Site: brandenburg
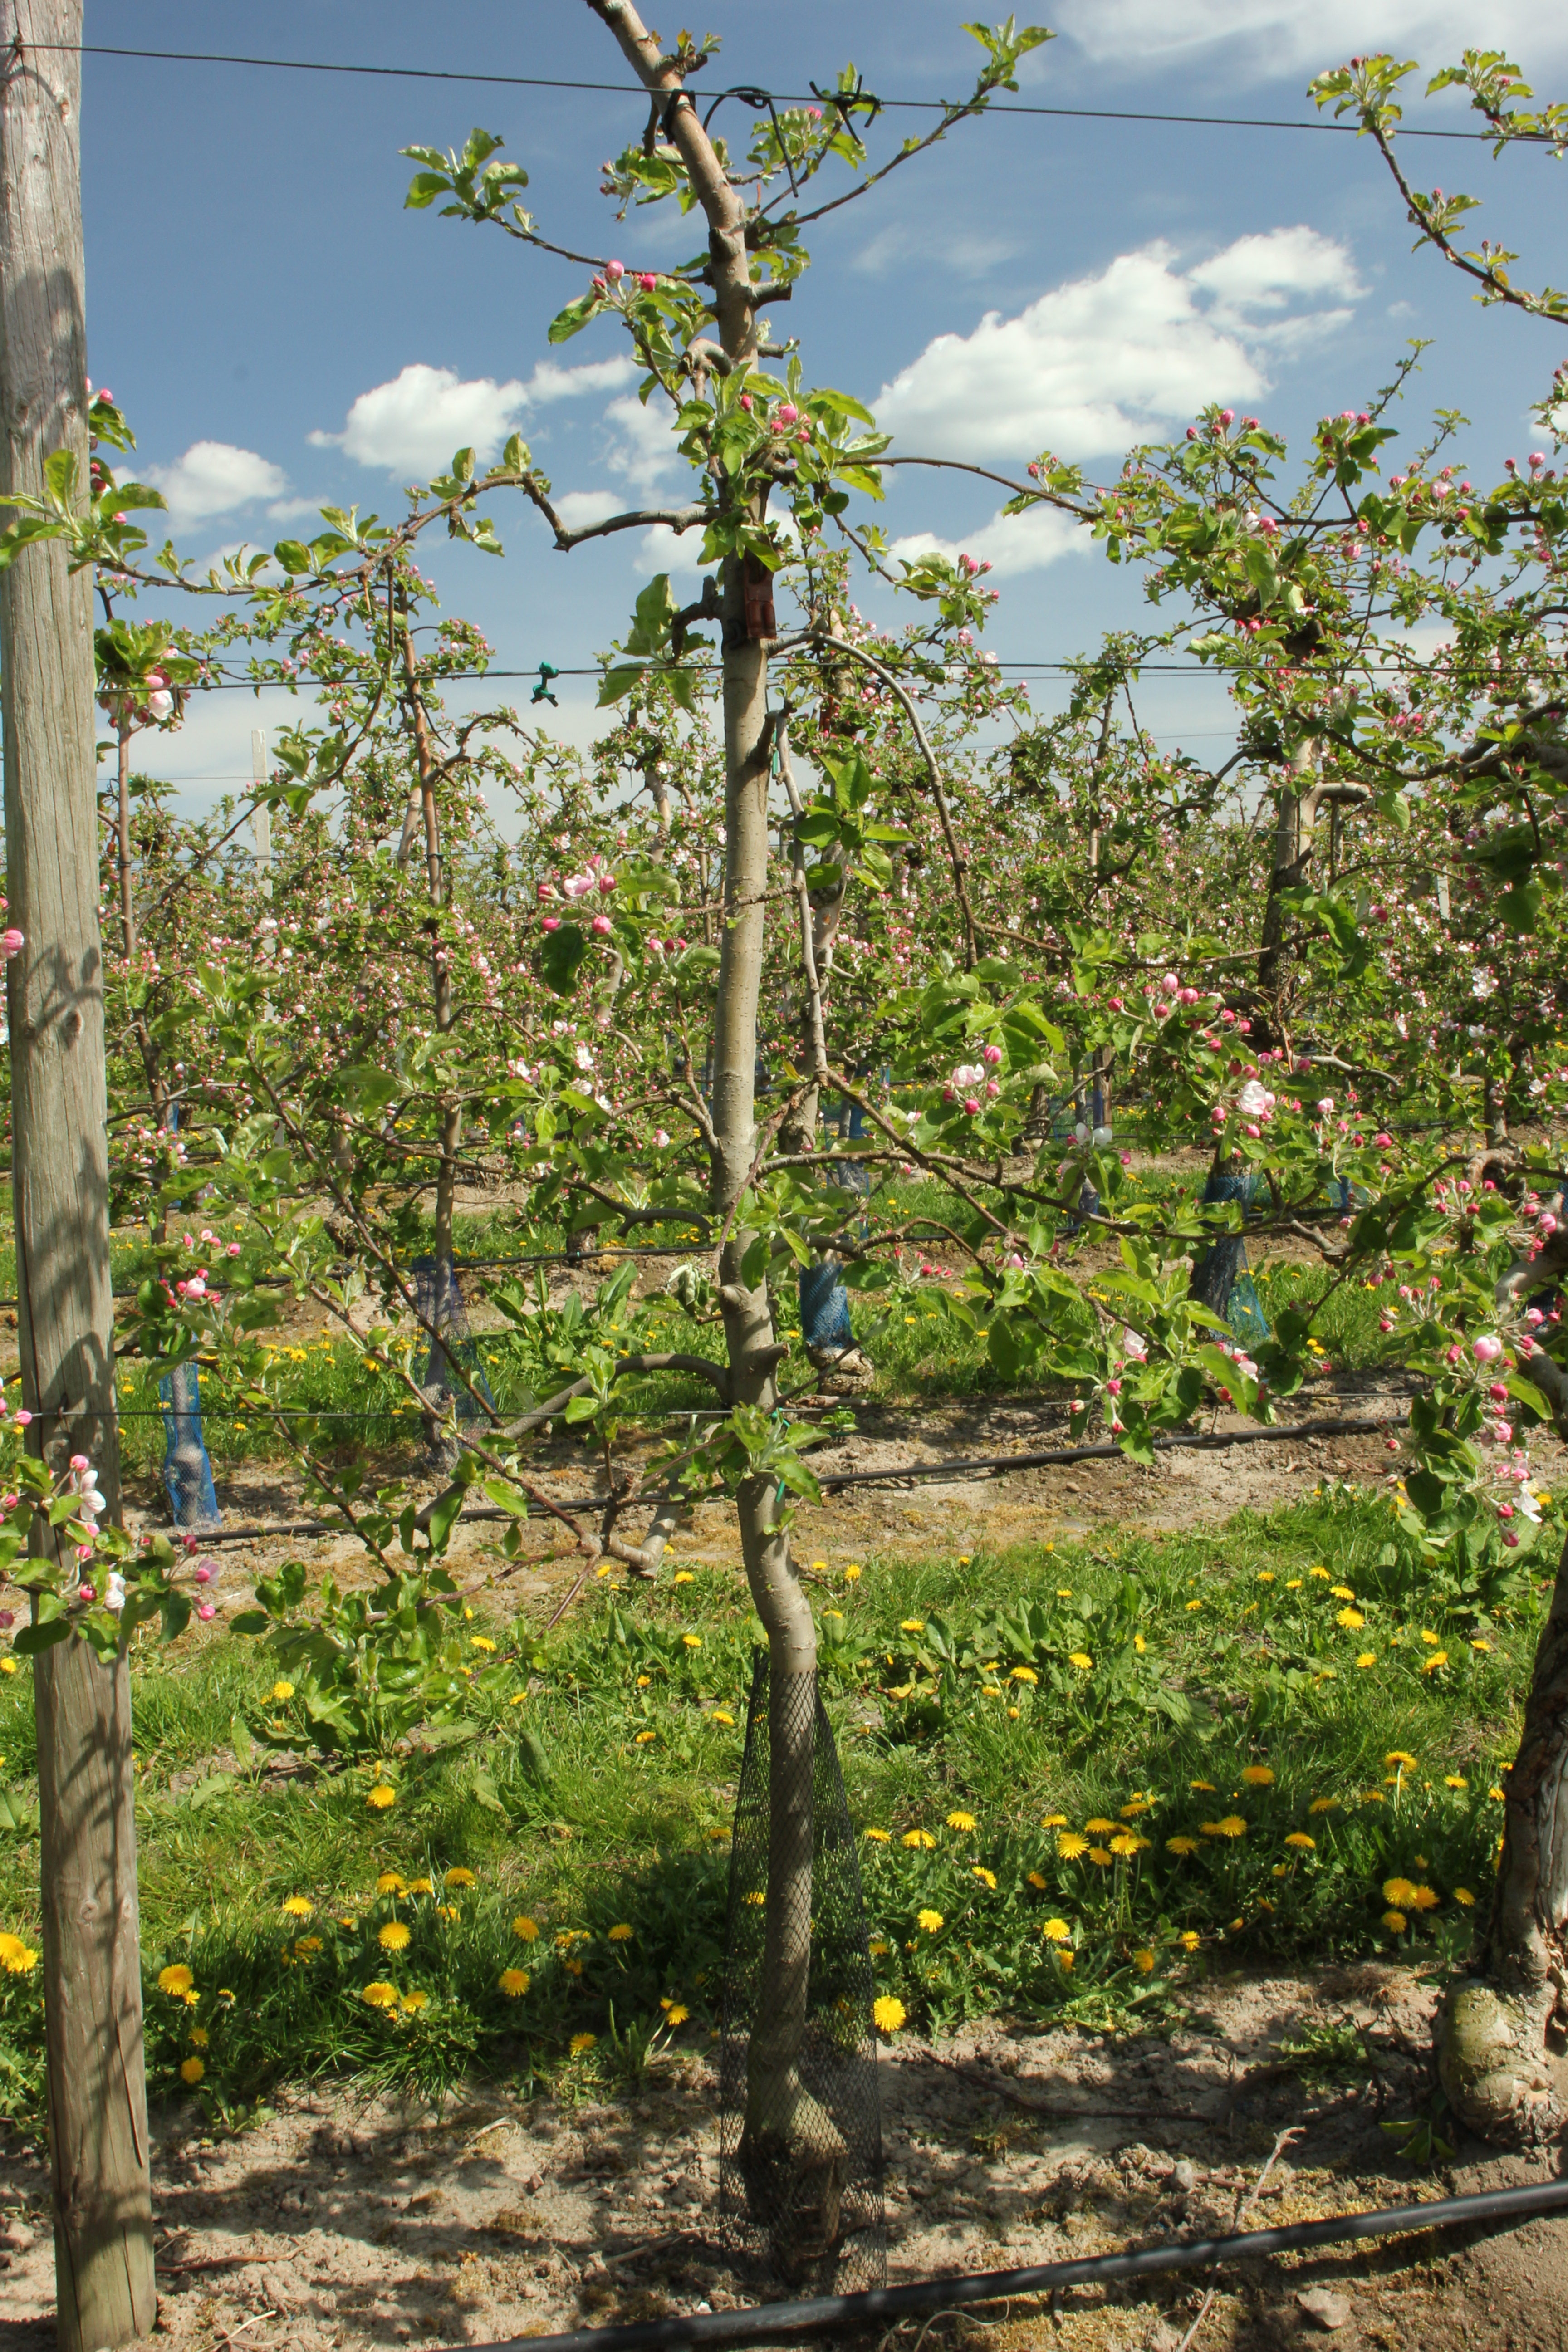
Growth stage (BBCH 57): Inflorescence emergence